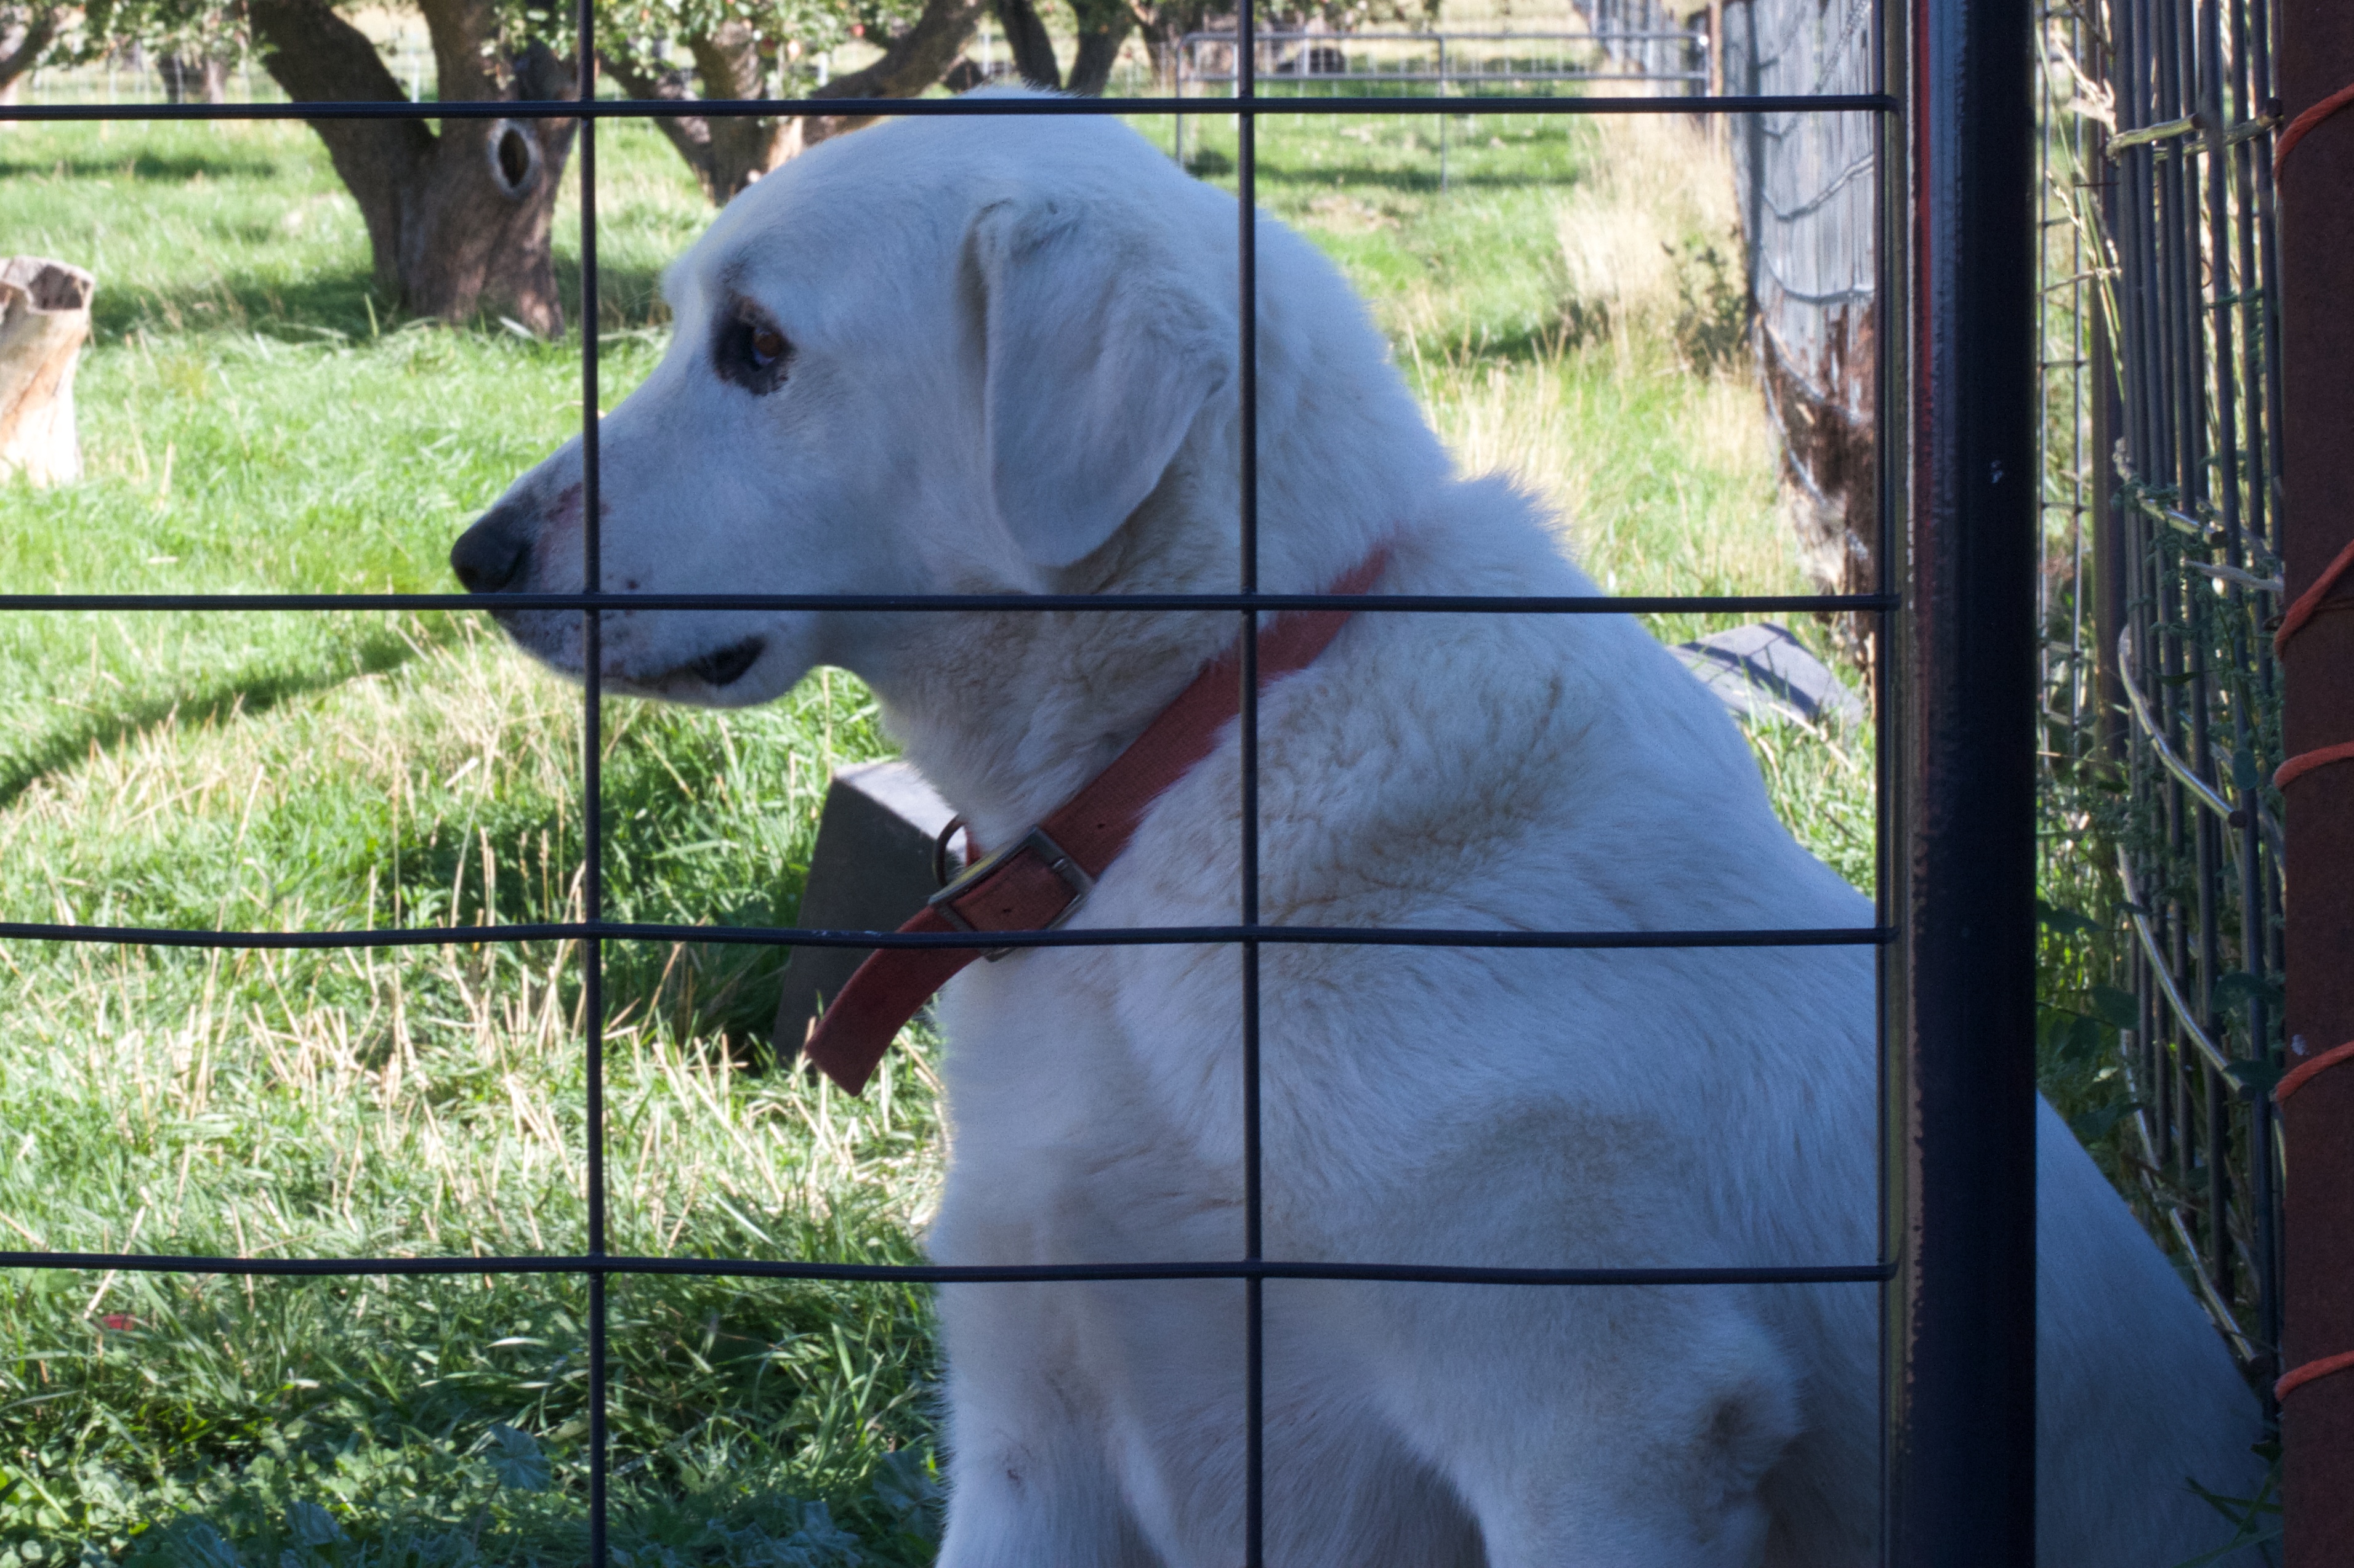
dog, mammal, vertebrate, labrador retriever, desertweyr, retriever, dog like mammal